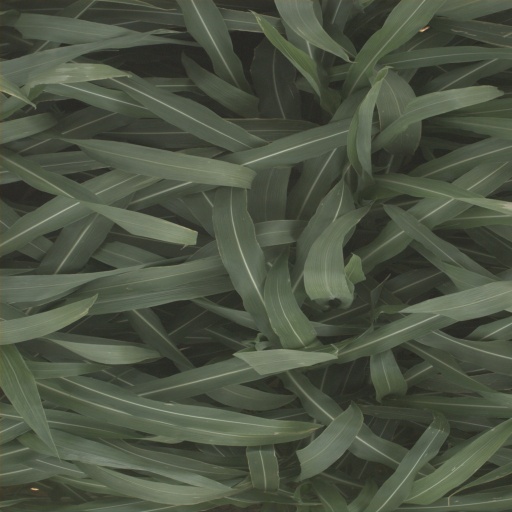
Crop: sorghum